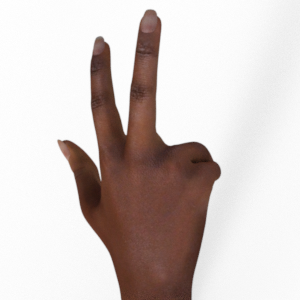
Label: scissors